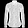
Label: Shirt